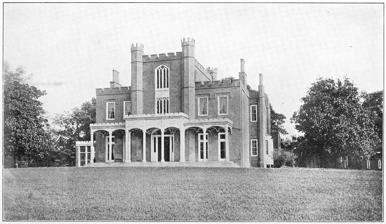
Building: Staunton Hill (Brookneal, Virginia)
Country: United States of America
Year built: 1848
Historic house in Virginia, United States United States historic place Staunton Hill U.S. National Register of Historic Places Virginia Landmarks Register Staunton Hill, c. 1910 Show map of Virginia Show map of the United States Location SW of jct. of Rtes. 619 and 693, near Brookneal, Virginia Coordinates 37°0′27″N 78°51′59″W / 37.00750°N 78.86639°W / 37.00750; -78.86639 Area 0 acres (0 ha) Built 1848 ( 1848 ) Architect Johnson, James E. Architectural style Gothic Revival NRHP reference No. 69000229 VLR No. 019-0030 Significant dates Added to NRHP October 1, 1969 Designated VLR November 5, 1968 Staunton Hill is a historic plantation house located in Charlotte County, Virginia ; the nearest community is Brookneal , which is in Campbell County . It was built in 1848 by Charles Bruce (father of Sen. William Cabell Bruce ), and is a two-story, five-bay, brick dwelling in the Gothic Revival style. It features a three-story projecting entrance tower at the center bay with Gothic arch windows. It also features a crenelated parapet and turrets. It was listed on the National Register of Historic Places in 1969. References